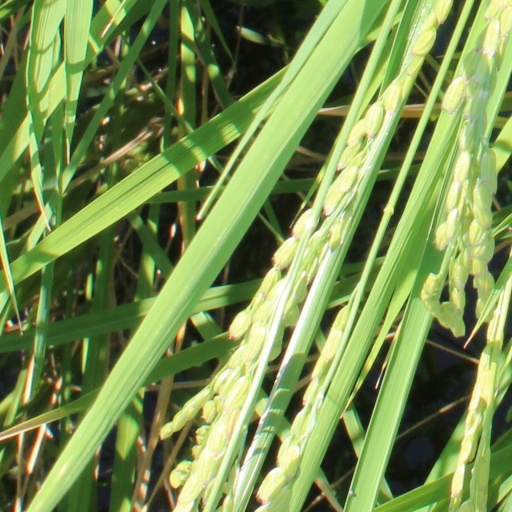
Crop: rice